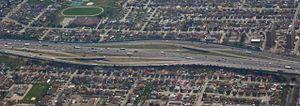
L'autoroute 401 est une autoroute de la série-400 majeure, située dans la province de l'Ontario, au Canada. La 401 est située dans le sud-ouest, le sud et l'est de l'Ontario, traversant la région la plus peuplée de la province et du pays, passant notamment par les villes de Windsor, London, le grand Toronto et Kingston. Elle constitue, avec l'autoroute 20, l'épine dorsale du réseau routier du corridor Windsor-Québec. La 401 traverse un bassin de population avoisinant les 12 millions d'habitants.